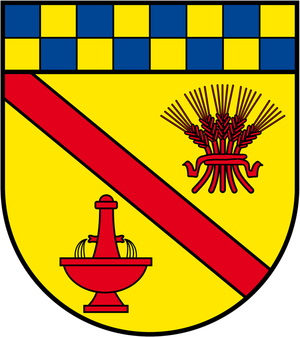
Maitzborn est une municipalité du Verbandsgemeinde Kirchberg, dans l'arrondissement de Rhin-Hunsrück, en Rhénanie-Palatinat, dans l'ouest de l'Allemagne.